Opossum

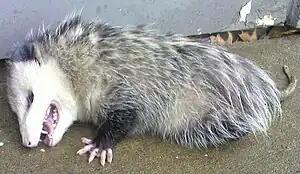
Virginia opossum feigning death, or "playing possum"

Opossums are usually solitary and nomadic, staying in one area as long as food and water are easily available. Some families will group together in ready-made burrows or even under houses. Though they will temporarily occupy abandoned burrows, they do not dig or put much effort into building their own. As nocturnal animals, they favor dark, secure areas. These areas may be below ground or above.